Chinese New Left

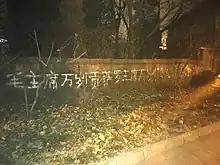
"Long live Chairman Mao! Long live Chairman Gonzalo! Long live the theory of protracted people's war!" (毛主席万岁！贡萨罗主席万岁！持久人民战争理论万岁！) graffiti on a wall at Qinghua South Road, Beijing, 6 December 2021.

The Xi administration, while imposing political controls on businesses, has also promoted greater economic liberalisation in Shenzhen, which was then held up as a model for the rest of China. In September 2020, the former mayor and party chief of Shenzhen, Li Youwei, published a sharply-worded commentary in "Wen Wei Po", warning that due to the resurgence of leftists discussing class struggle, China was at a crossroads for economic reform. In 2021, "The New York Times" reported that Maoism is being revived among China's generation Z due to China's growing wealth gap and the 996 working hour system, as they call for a crackdown on capitalists and posting "À la lanterne!" on social media.